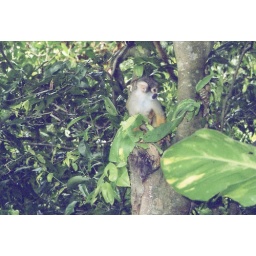
Squirrel monkey in tree